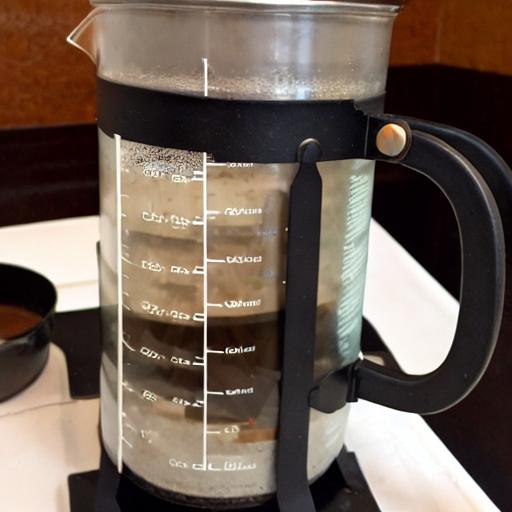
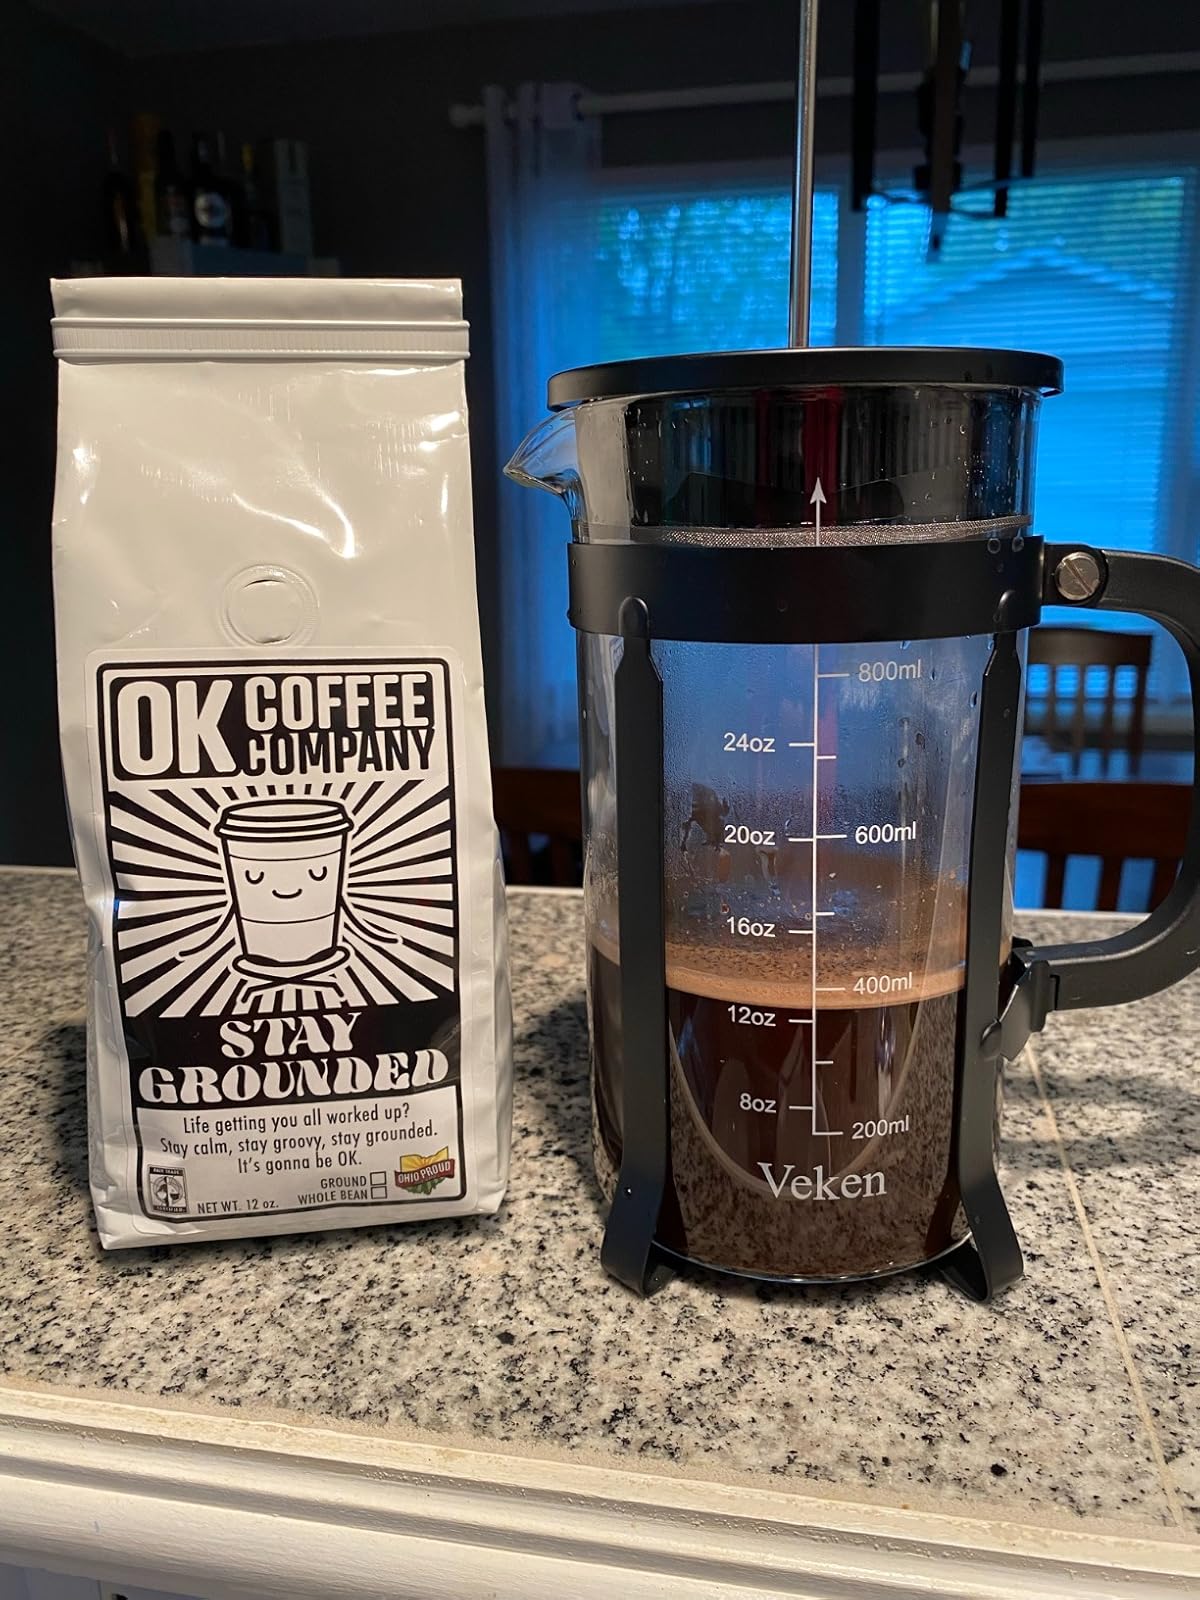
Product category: items_tea
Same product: no